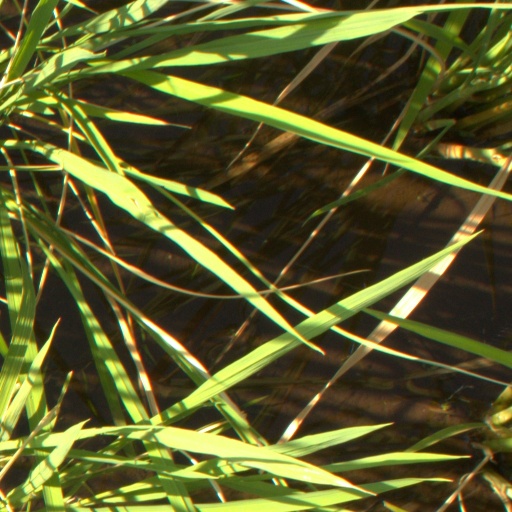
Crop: rice